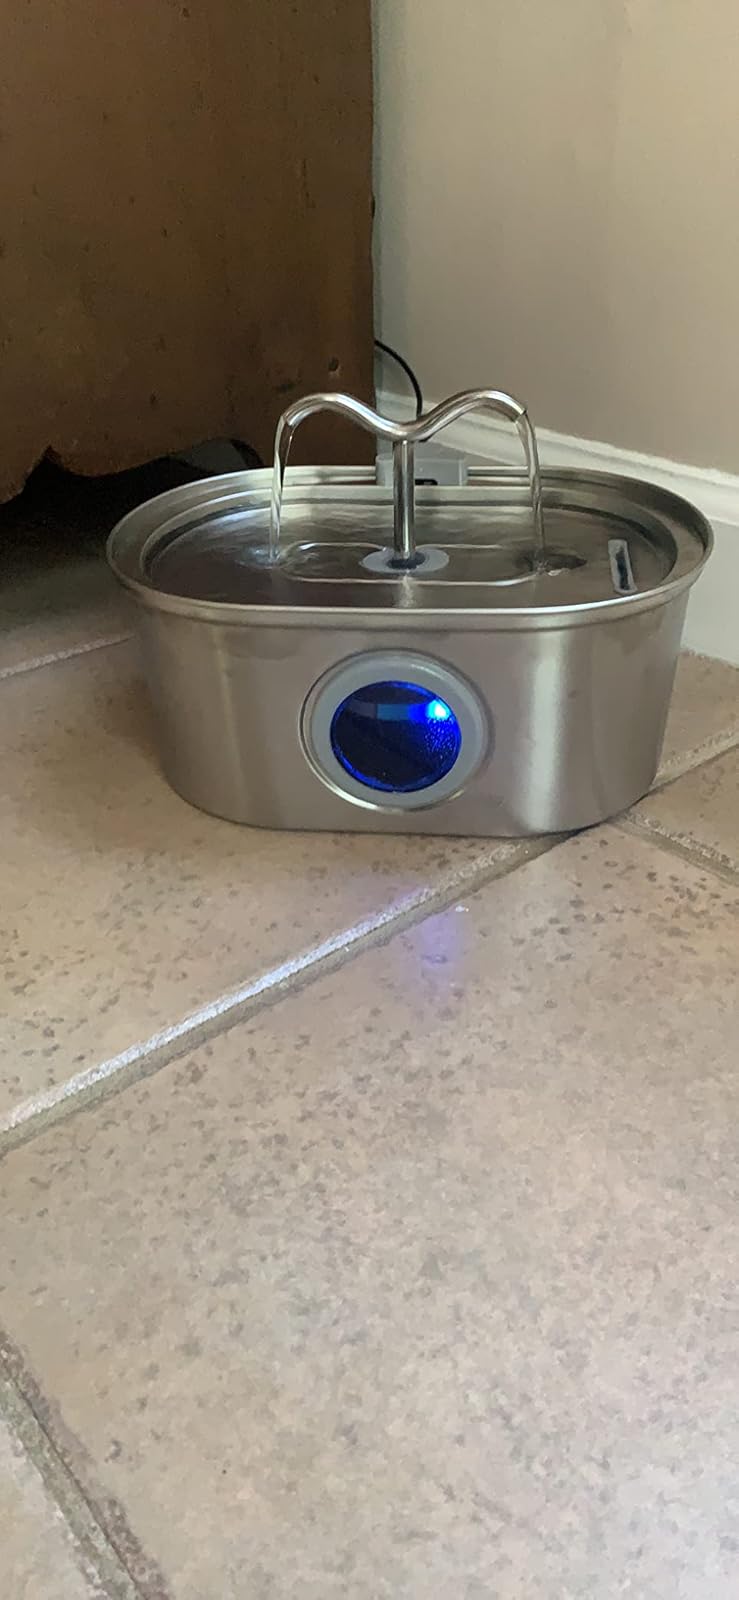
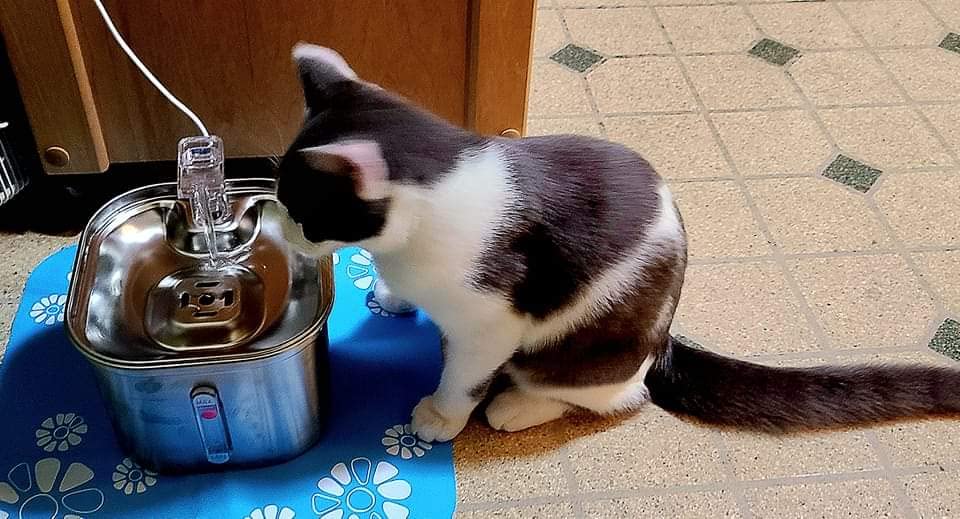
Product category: items_bowl
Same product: no